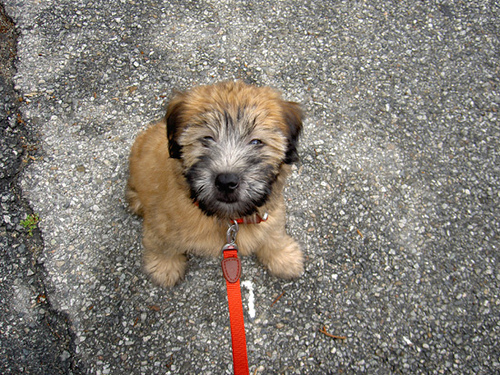
Animal: dog
Breed: wheaten_terrier